Albert de Rutzen

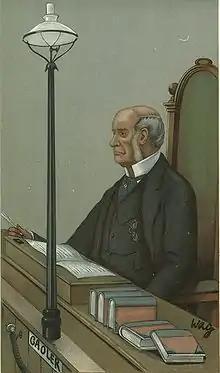
Vanity Fair caricature by "Wag" (Arthur George Witherby), 1900.

Sir Albert de Rutzen was chief magistrate of the Metropolitan Police Courts in the United Kingdom. He was knighted in 1901.